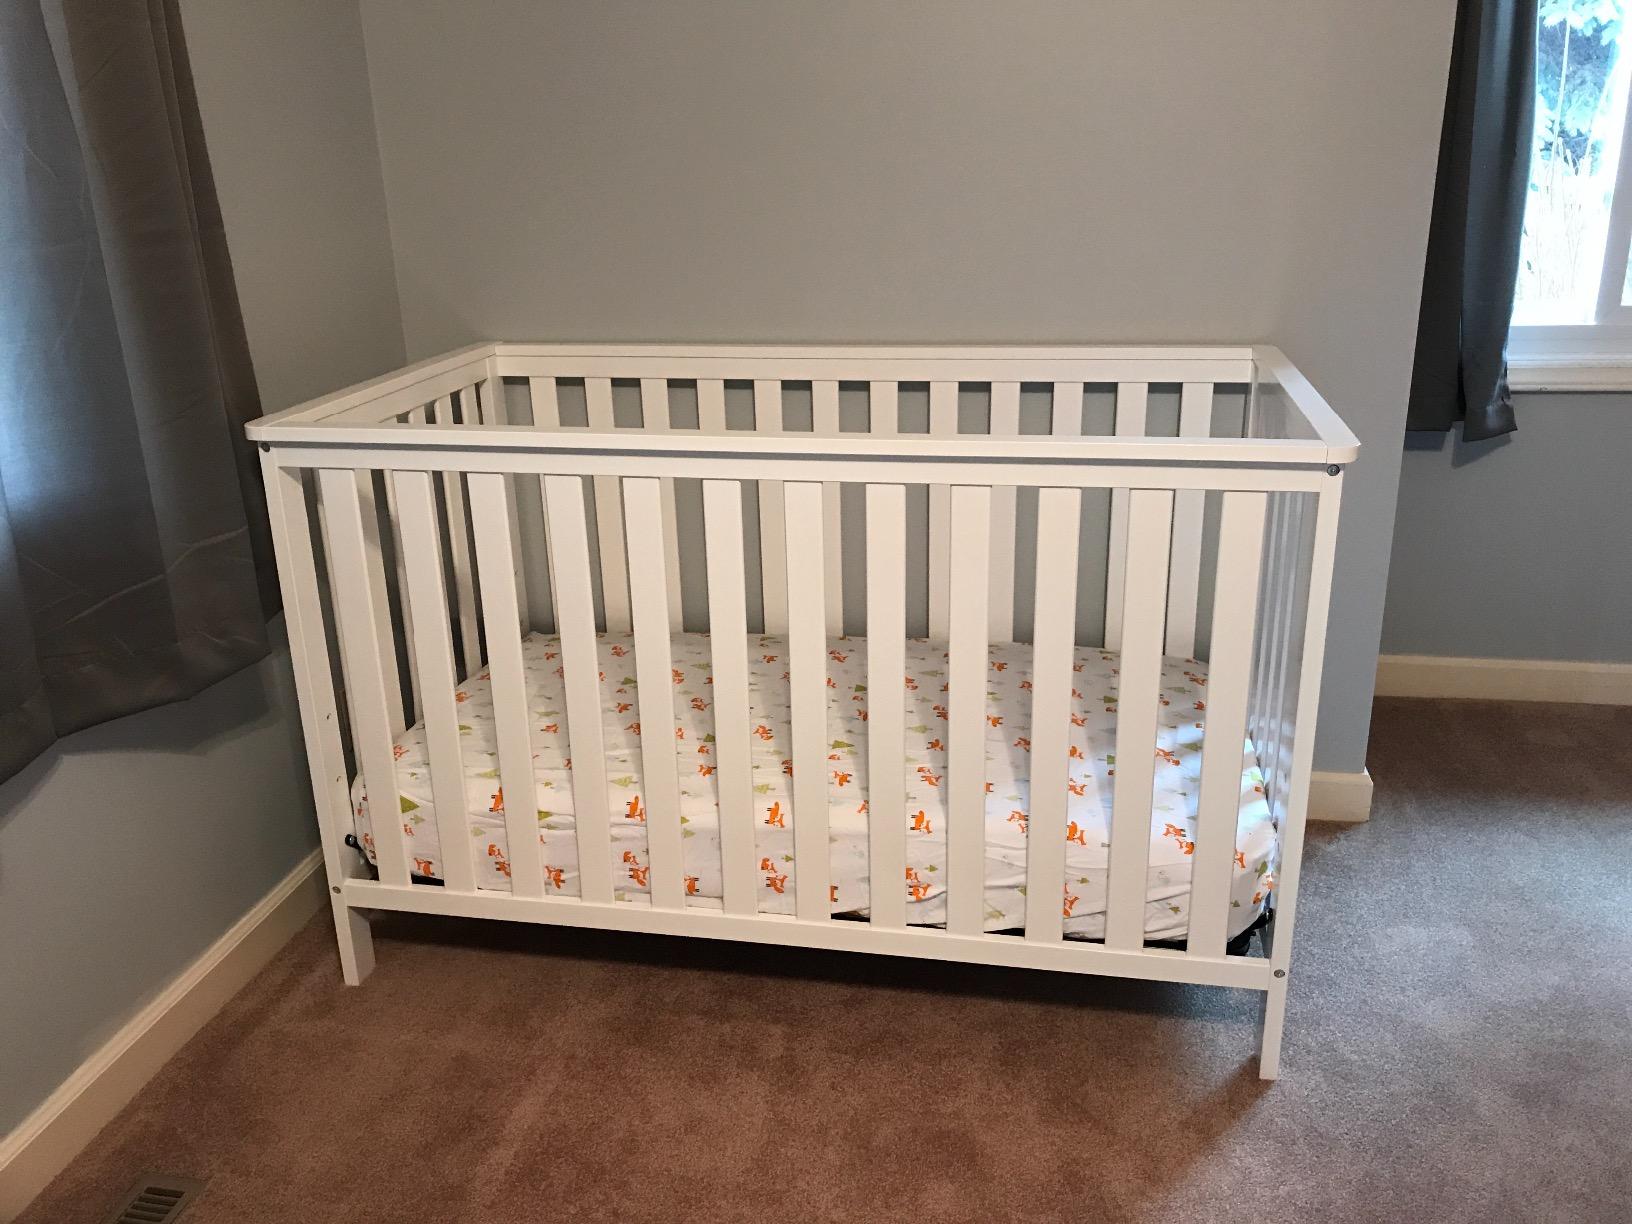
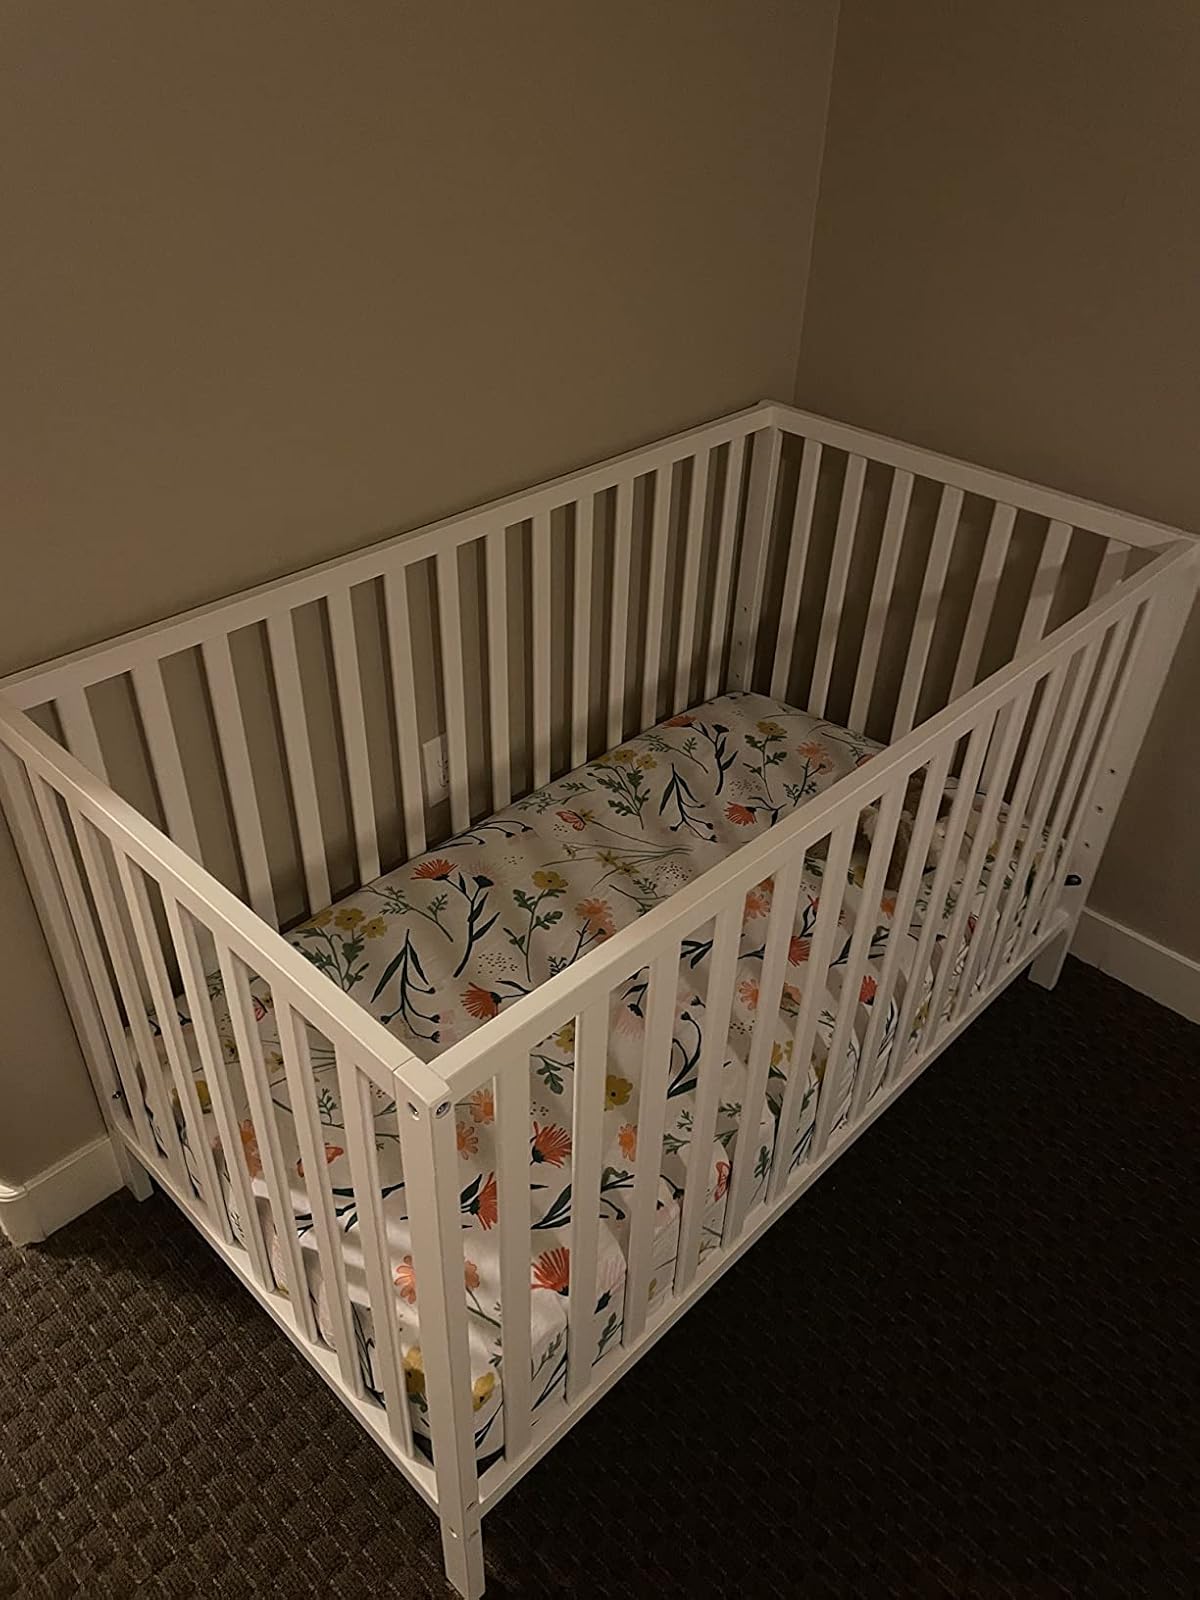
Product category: products_crib
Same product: no